SS President Taft

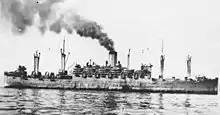
"Willard A. Holbrook" in Australia, with Carley floats added between her lifeboats

The Army command arriving with the "Pensacola" Convoy formed the core of what became the Southwest Pacific Area command (SWPA), initially as United States Army Forces in Australia (USAFIA), with that command quickly requisitioning ships that included those from the convoy for local Army fleet service. The commanding general, USAFIA, notified superiors he was retaining "Holbrook" in Australia along with a number of other large vessels. The ship was temporarily retained until other suitable shipping, particularly acquisition of twenty-one Dutch vessels, allowed release of several of the large ships, including "Holbrook" which did not become a part of the Army's permanent SWPA fleet.